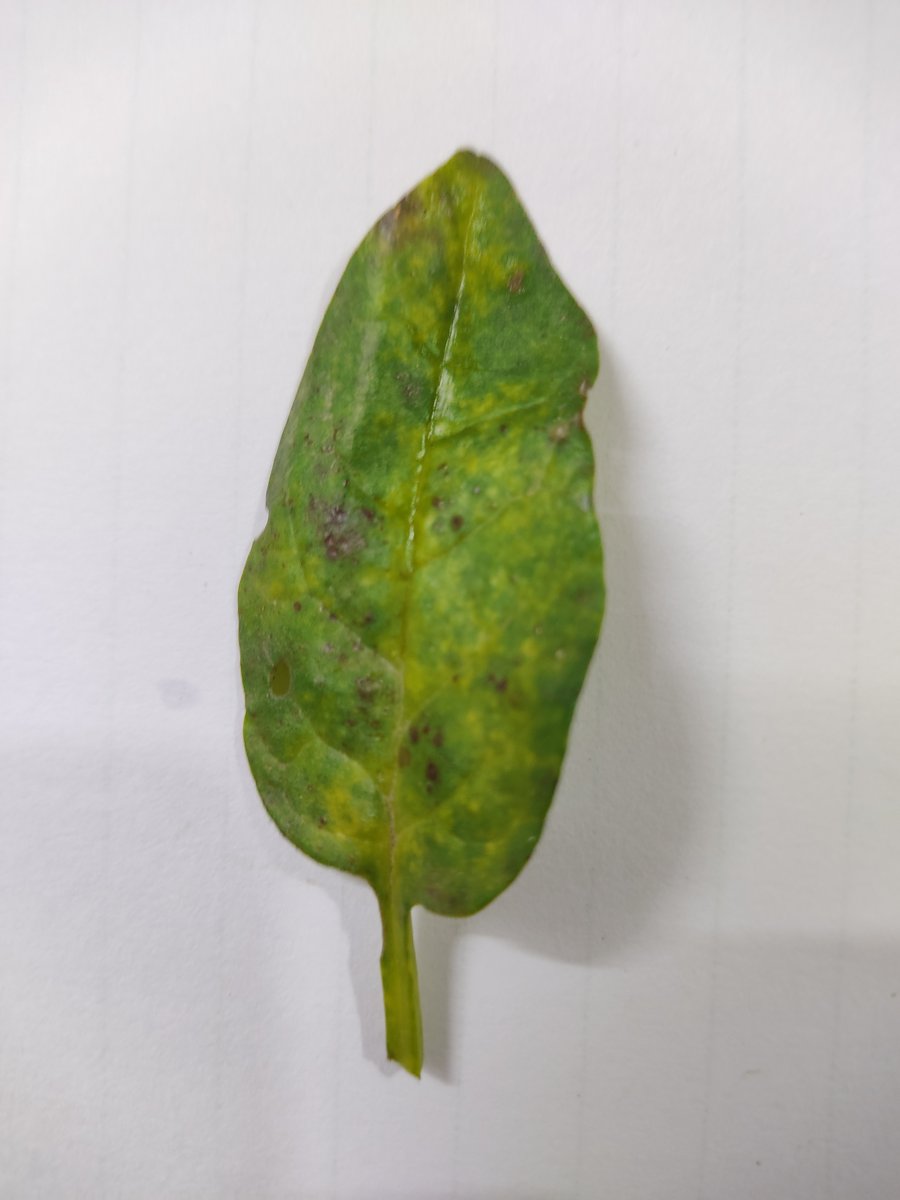
Label: Downy-Mildew